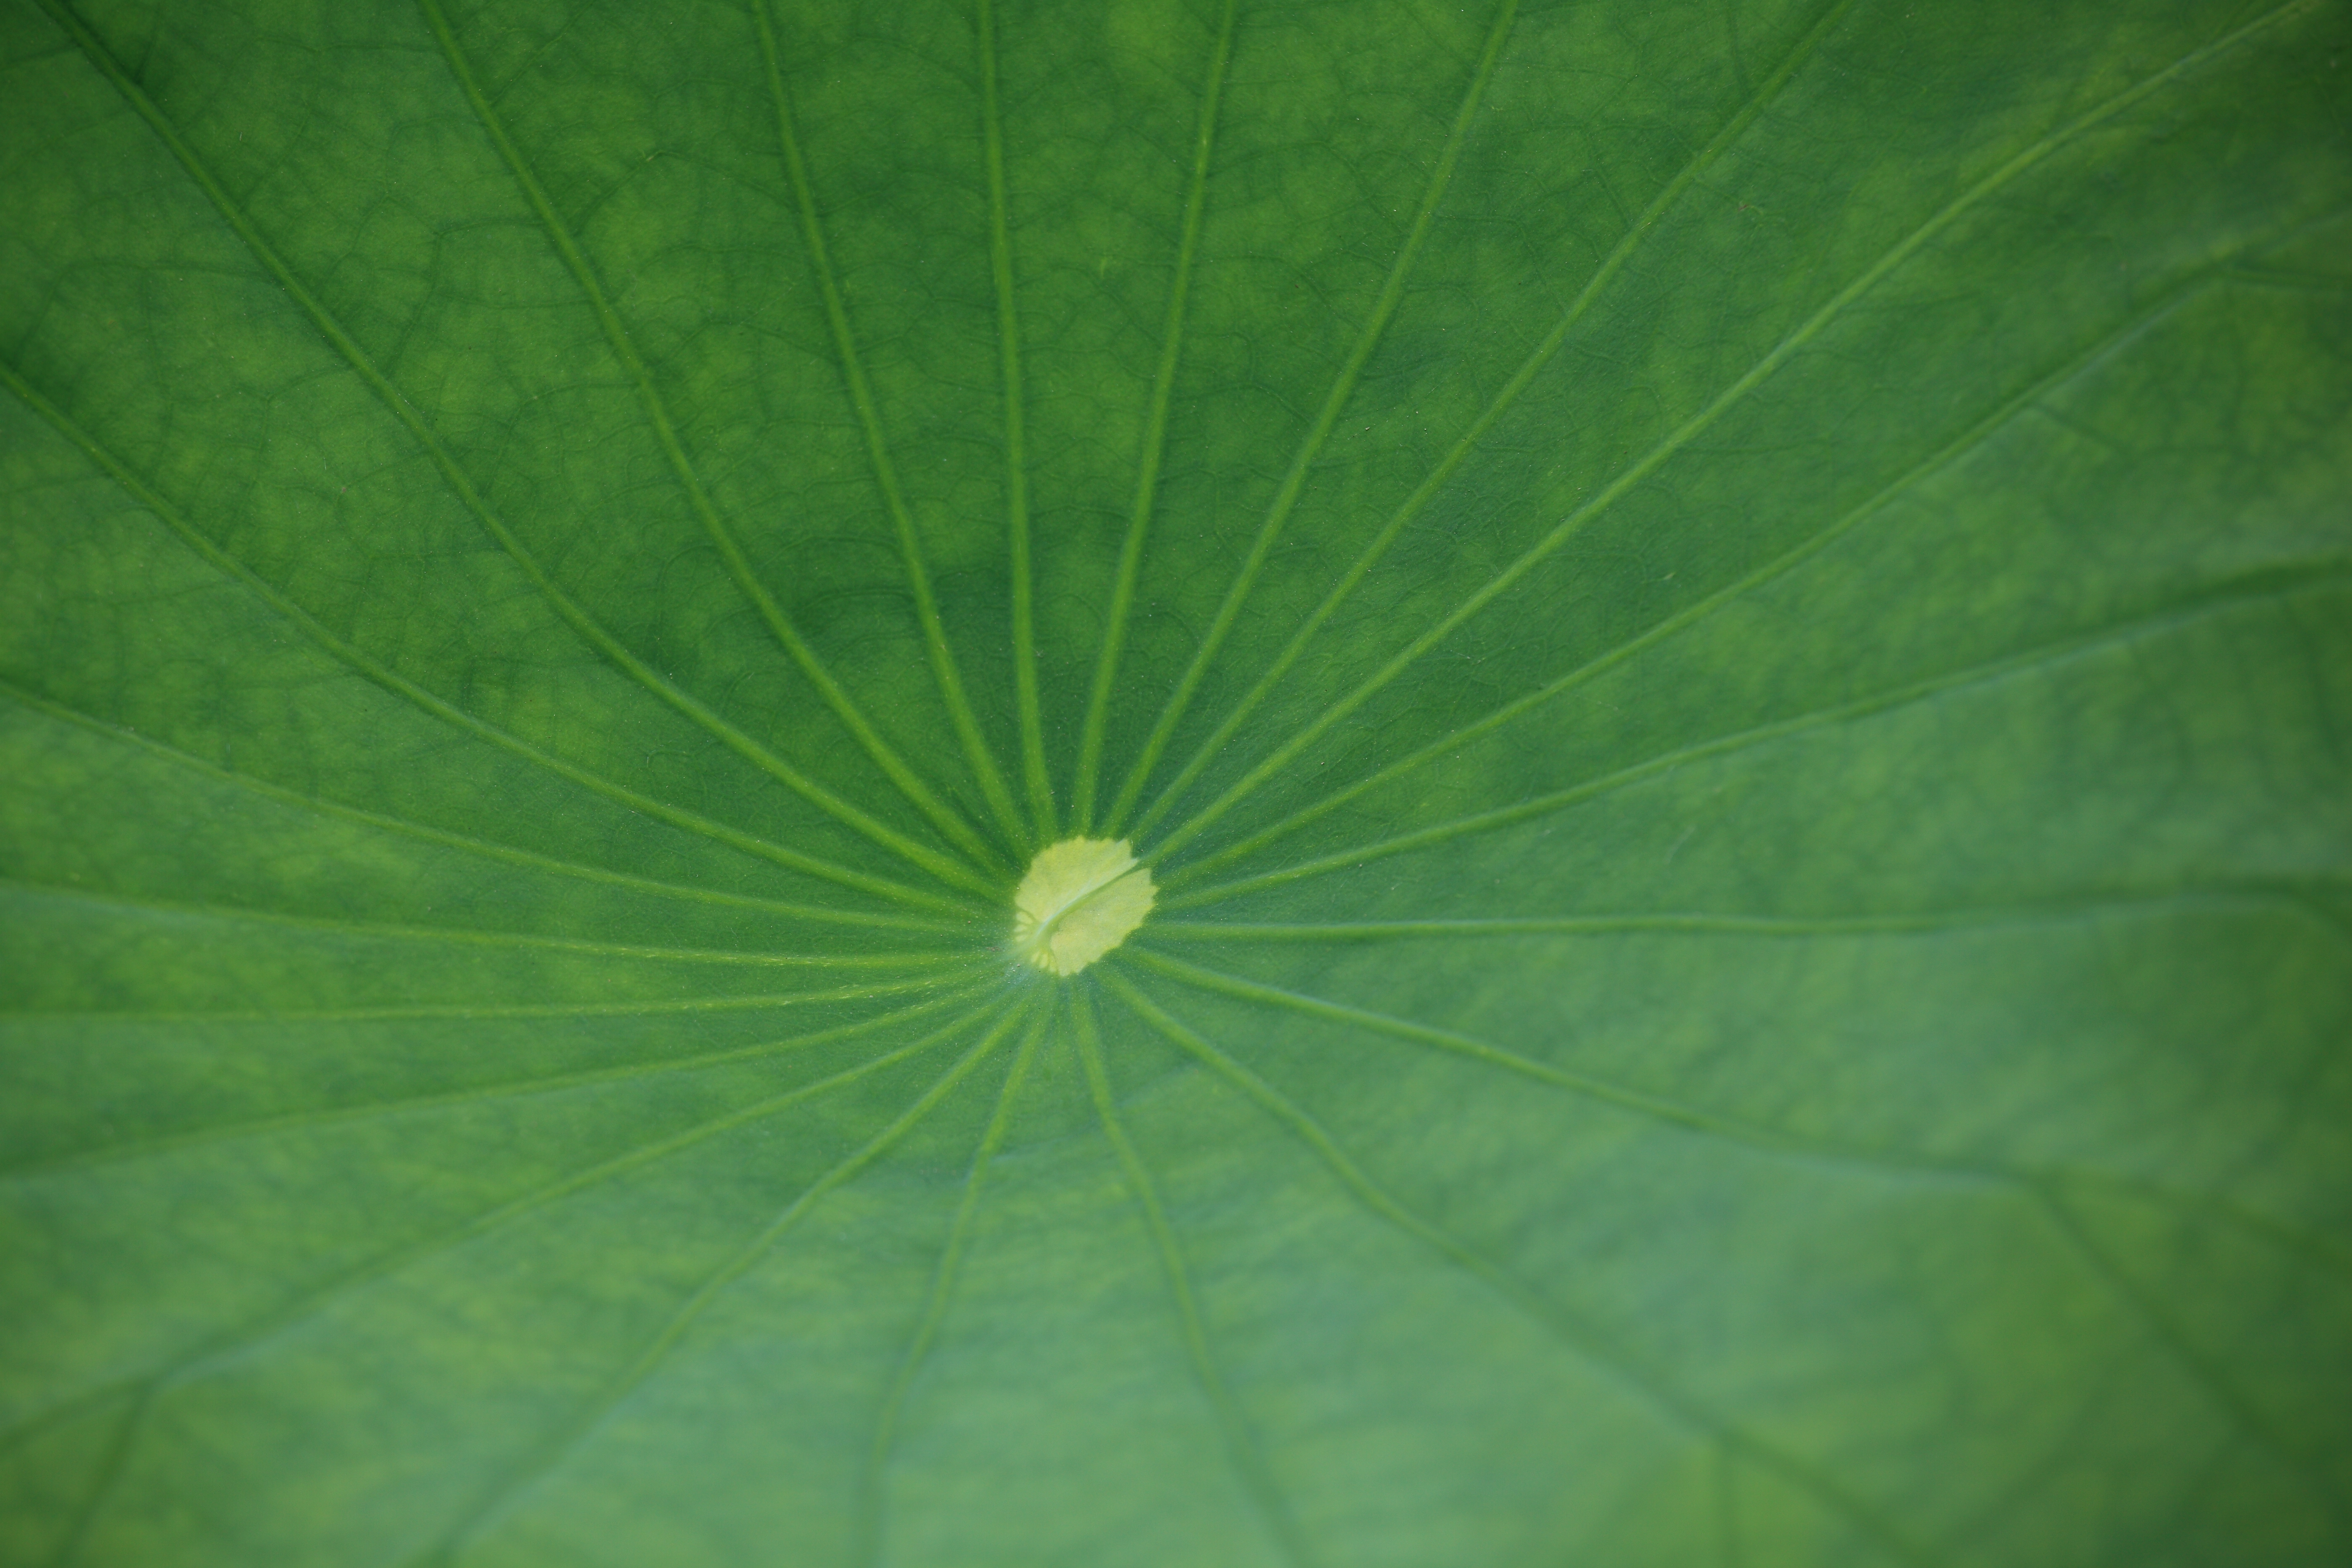
nature, plant, sunlight, leaf, flower, green, high, botany, flora, lotus, 5d, hires, markii, hi, res, resolution, nelumbo, macro photography, plant stem